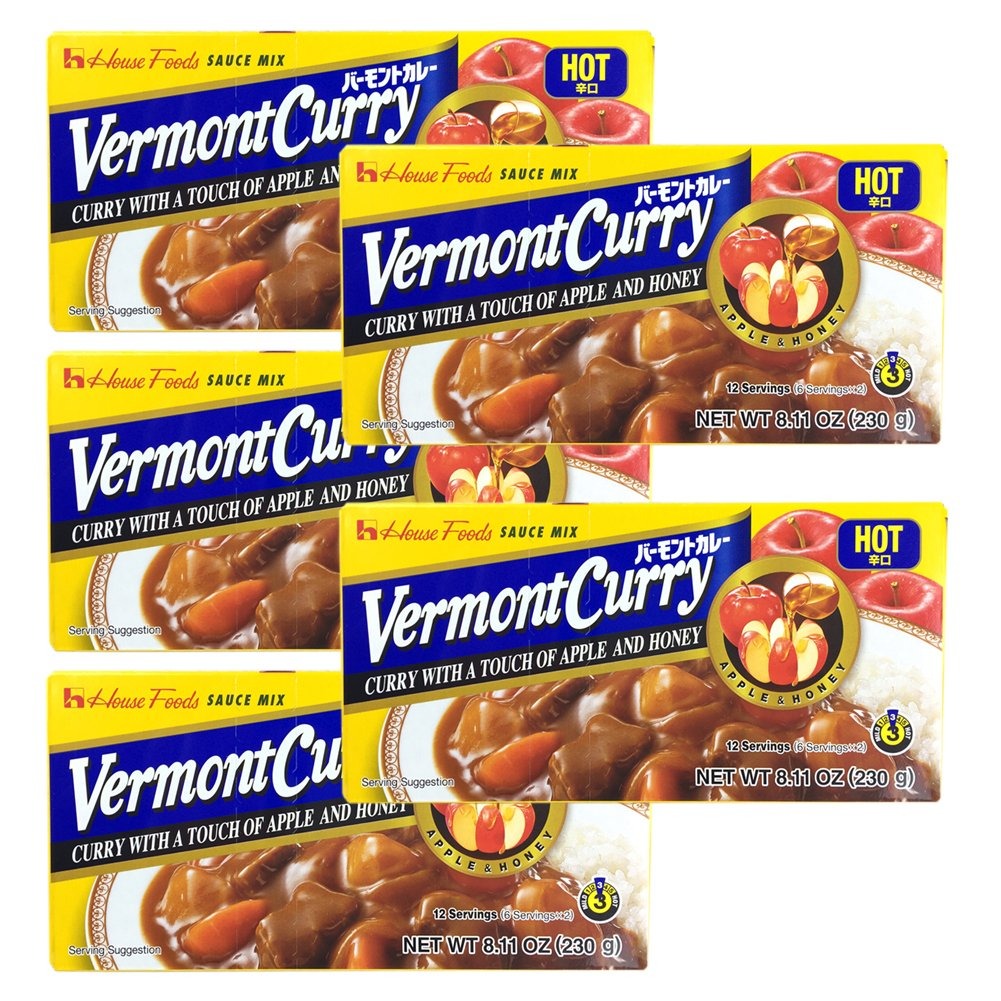
Item Name: [ 5 Packs ] House Foods Vermont Curry Hot 8.11 Oz (230g)
Product Description: z
Value: 40.55
Unit: Ounce

Price: 7.92